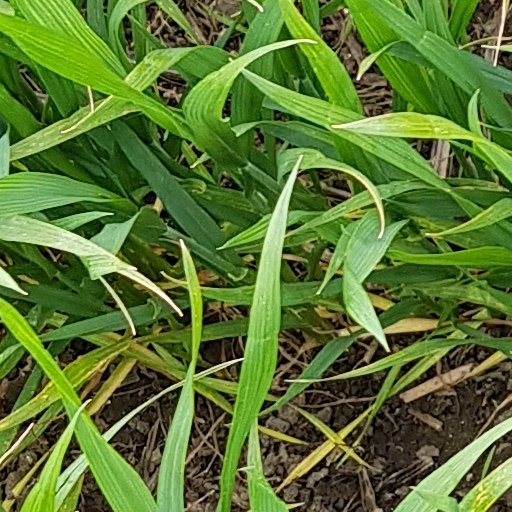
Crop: wheat